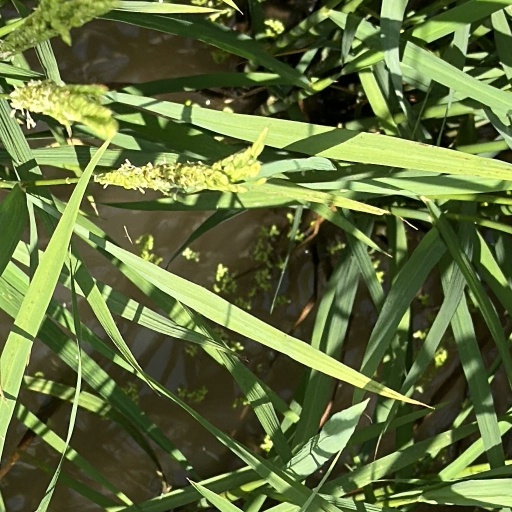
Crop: rice